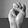
ASL letter: M